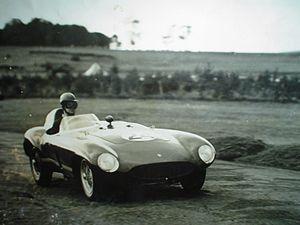
Joseph Kelly dit Joe Kelly, né le 13 mars 1913 à Dublin en Irlande et décédé le 28 novembre 1993 à Neston dans le Cheshire en Angleterre, était un ancien pilote automobile irlandais. Il a participé à deux manches du championnat du monde de Formule 1.